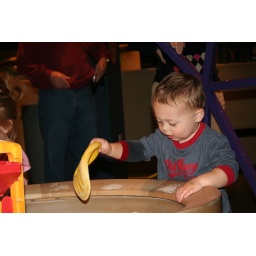
Luke in sand box at Children's Museum